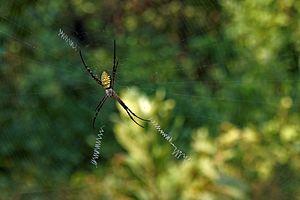
Argiope aemula est une espèce d'araignées aranéomorphes de la famille des Araneidae.